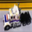
Label: truck